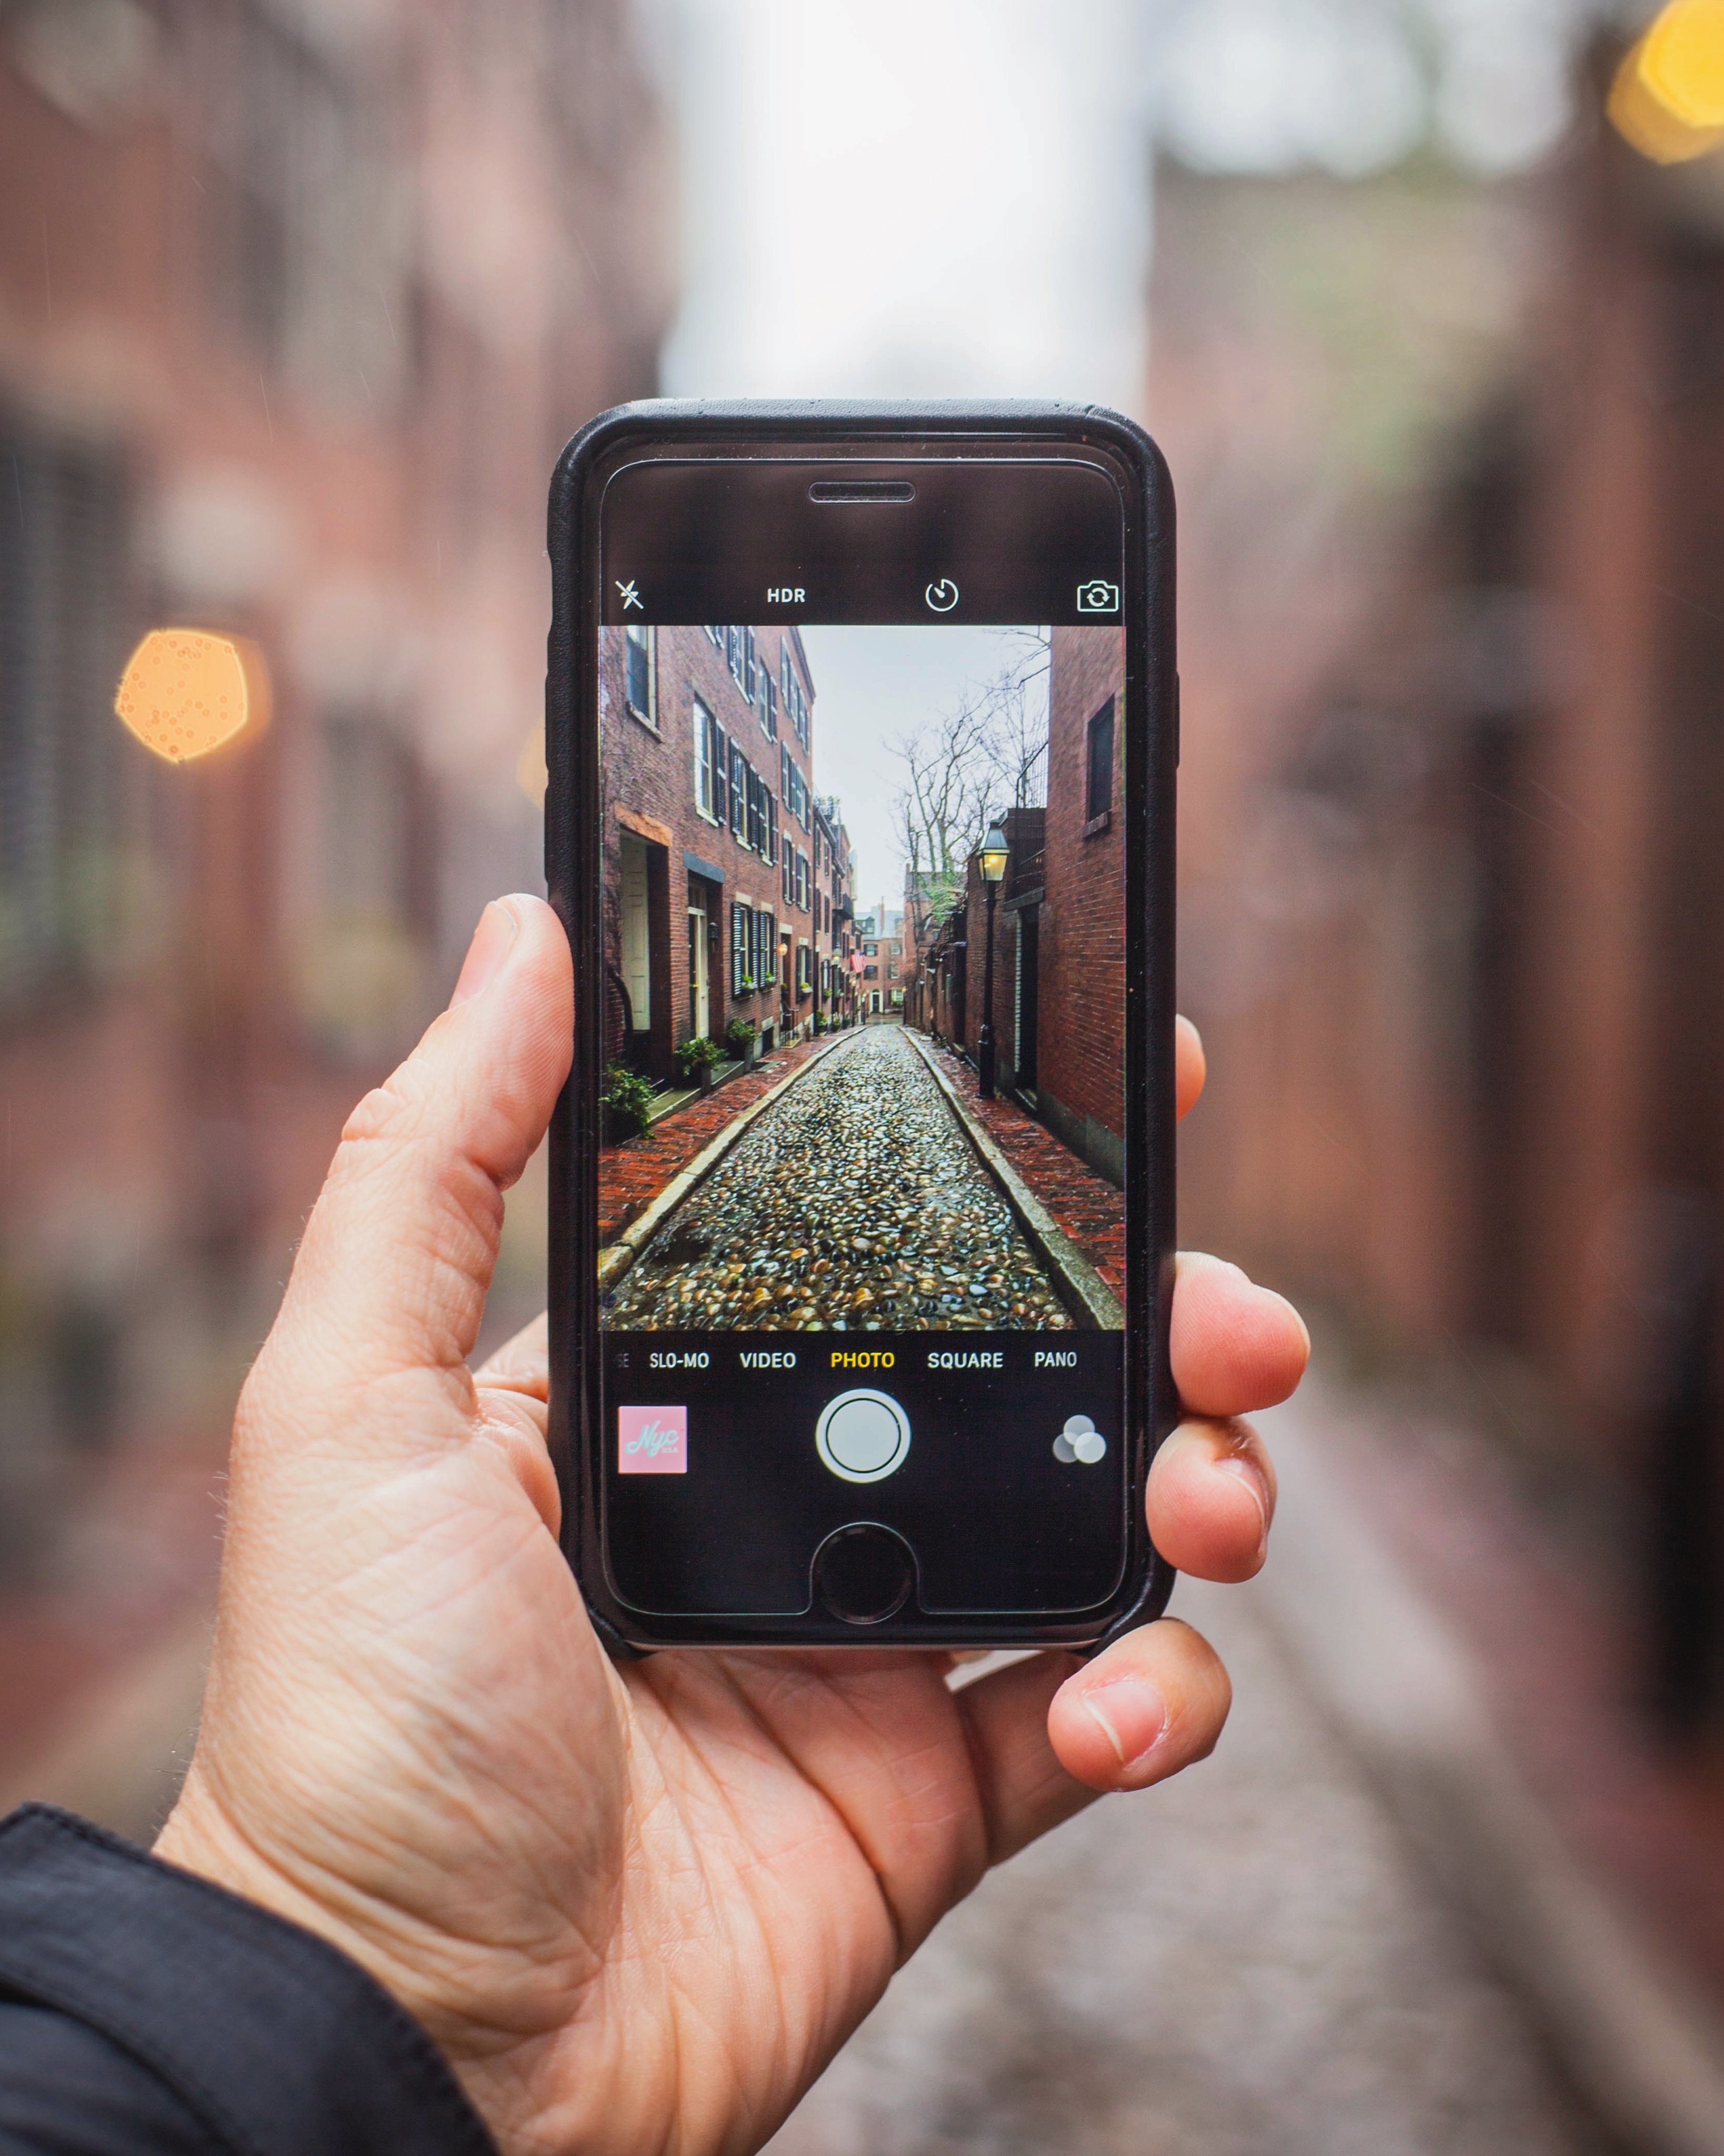
smartphone, hand, technology, color, telephone, gadget, black, mobile phone, electronics, eye, photograph, image, portable communications device, communication device